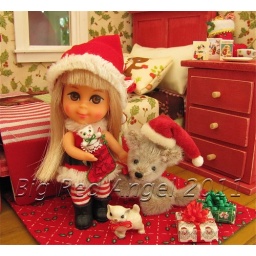
Adorable Christmas fashion by Karen EdlandTiny handmade kitten in a stocking by Holly AllenHandmade doggie by EmilySanta hat by Jean Flowers